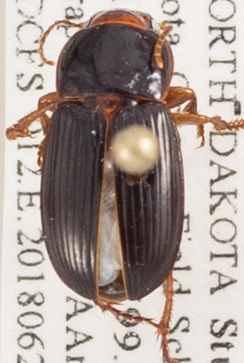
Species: Harpalus somnulentus
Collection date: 2018-06-26
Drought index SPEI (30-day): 0.41
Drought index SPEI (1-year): -0.656
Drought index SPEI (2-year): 0.03